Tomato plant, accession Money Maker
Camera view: bottom (45 deg); turntable rotation: 210 degrees
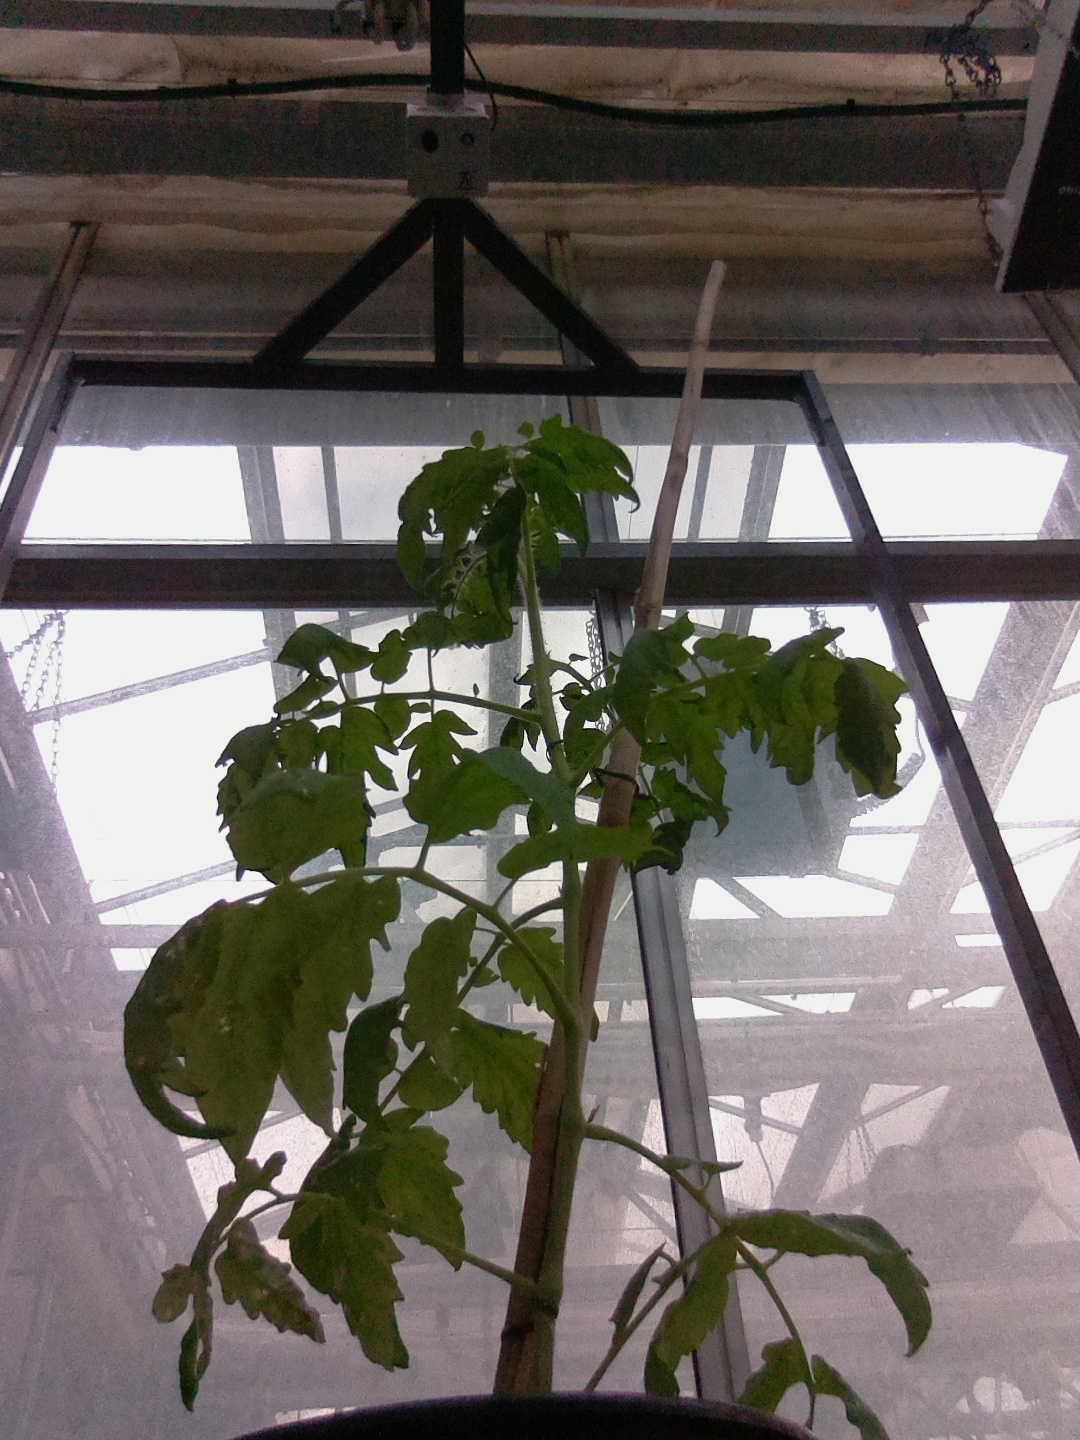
BBCH growth stage 52: 2 inflorescences visible